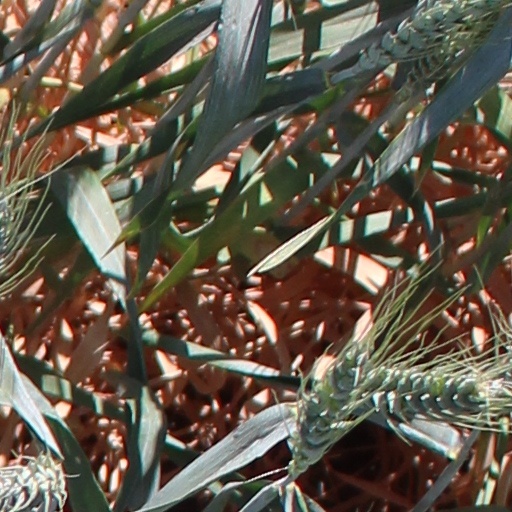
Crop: wheat